Carlos Muñoz (racing driver)

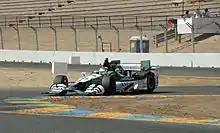

Muñoz qualified on the front row for the 2013 Indy 500 in second position and ran with the leaders all race long. He led twelve laps and finished in second place, winning Rookie of the Year honors.